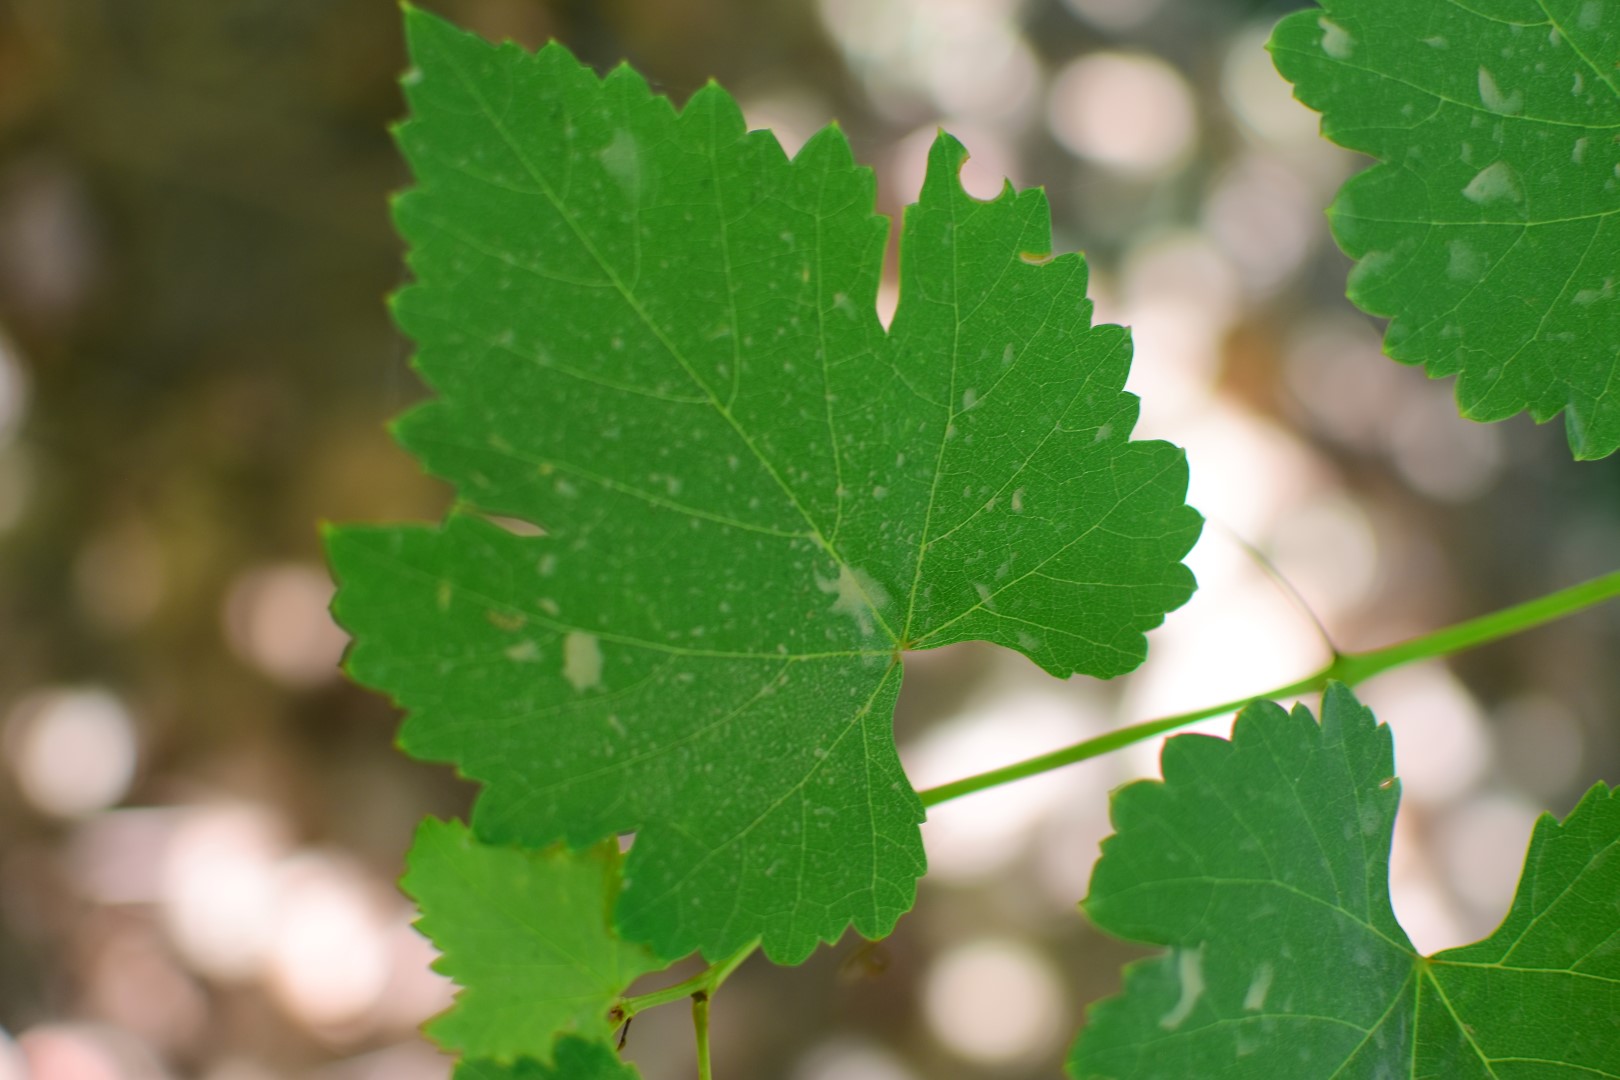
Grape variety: Frinsi